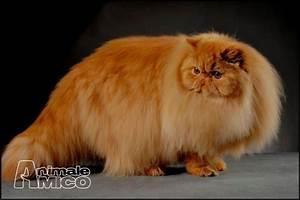
cat